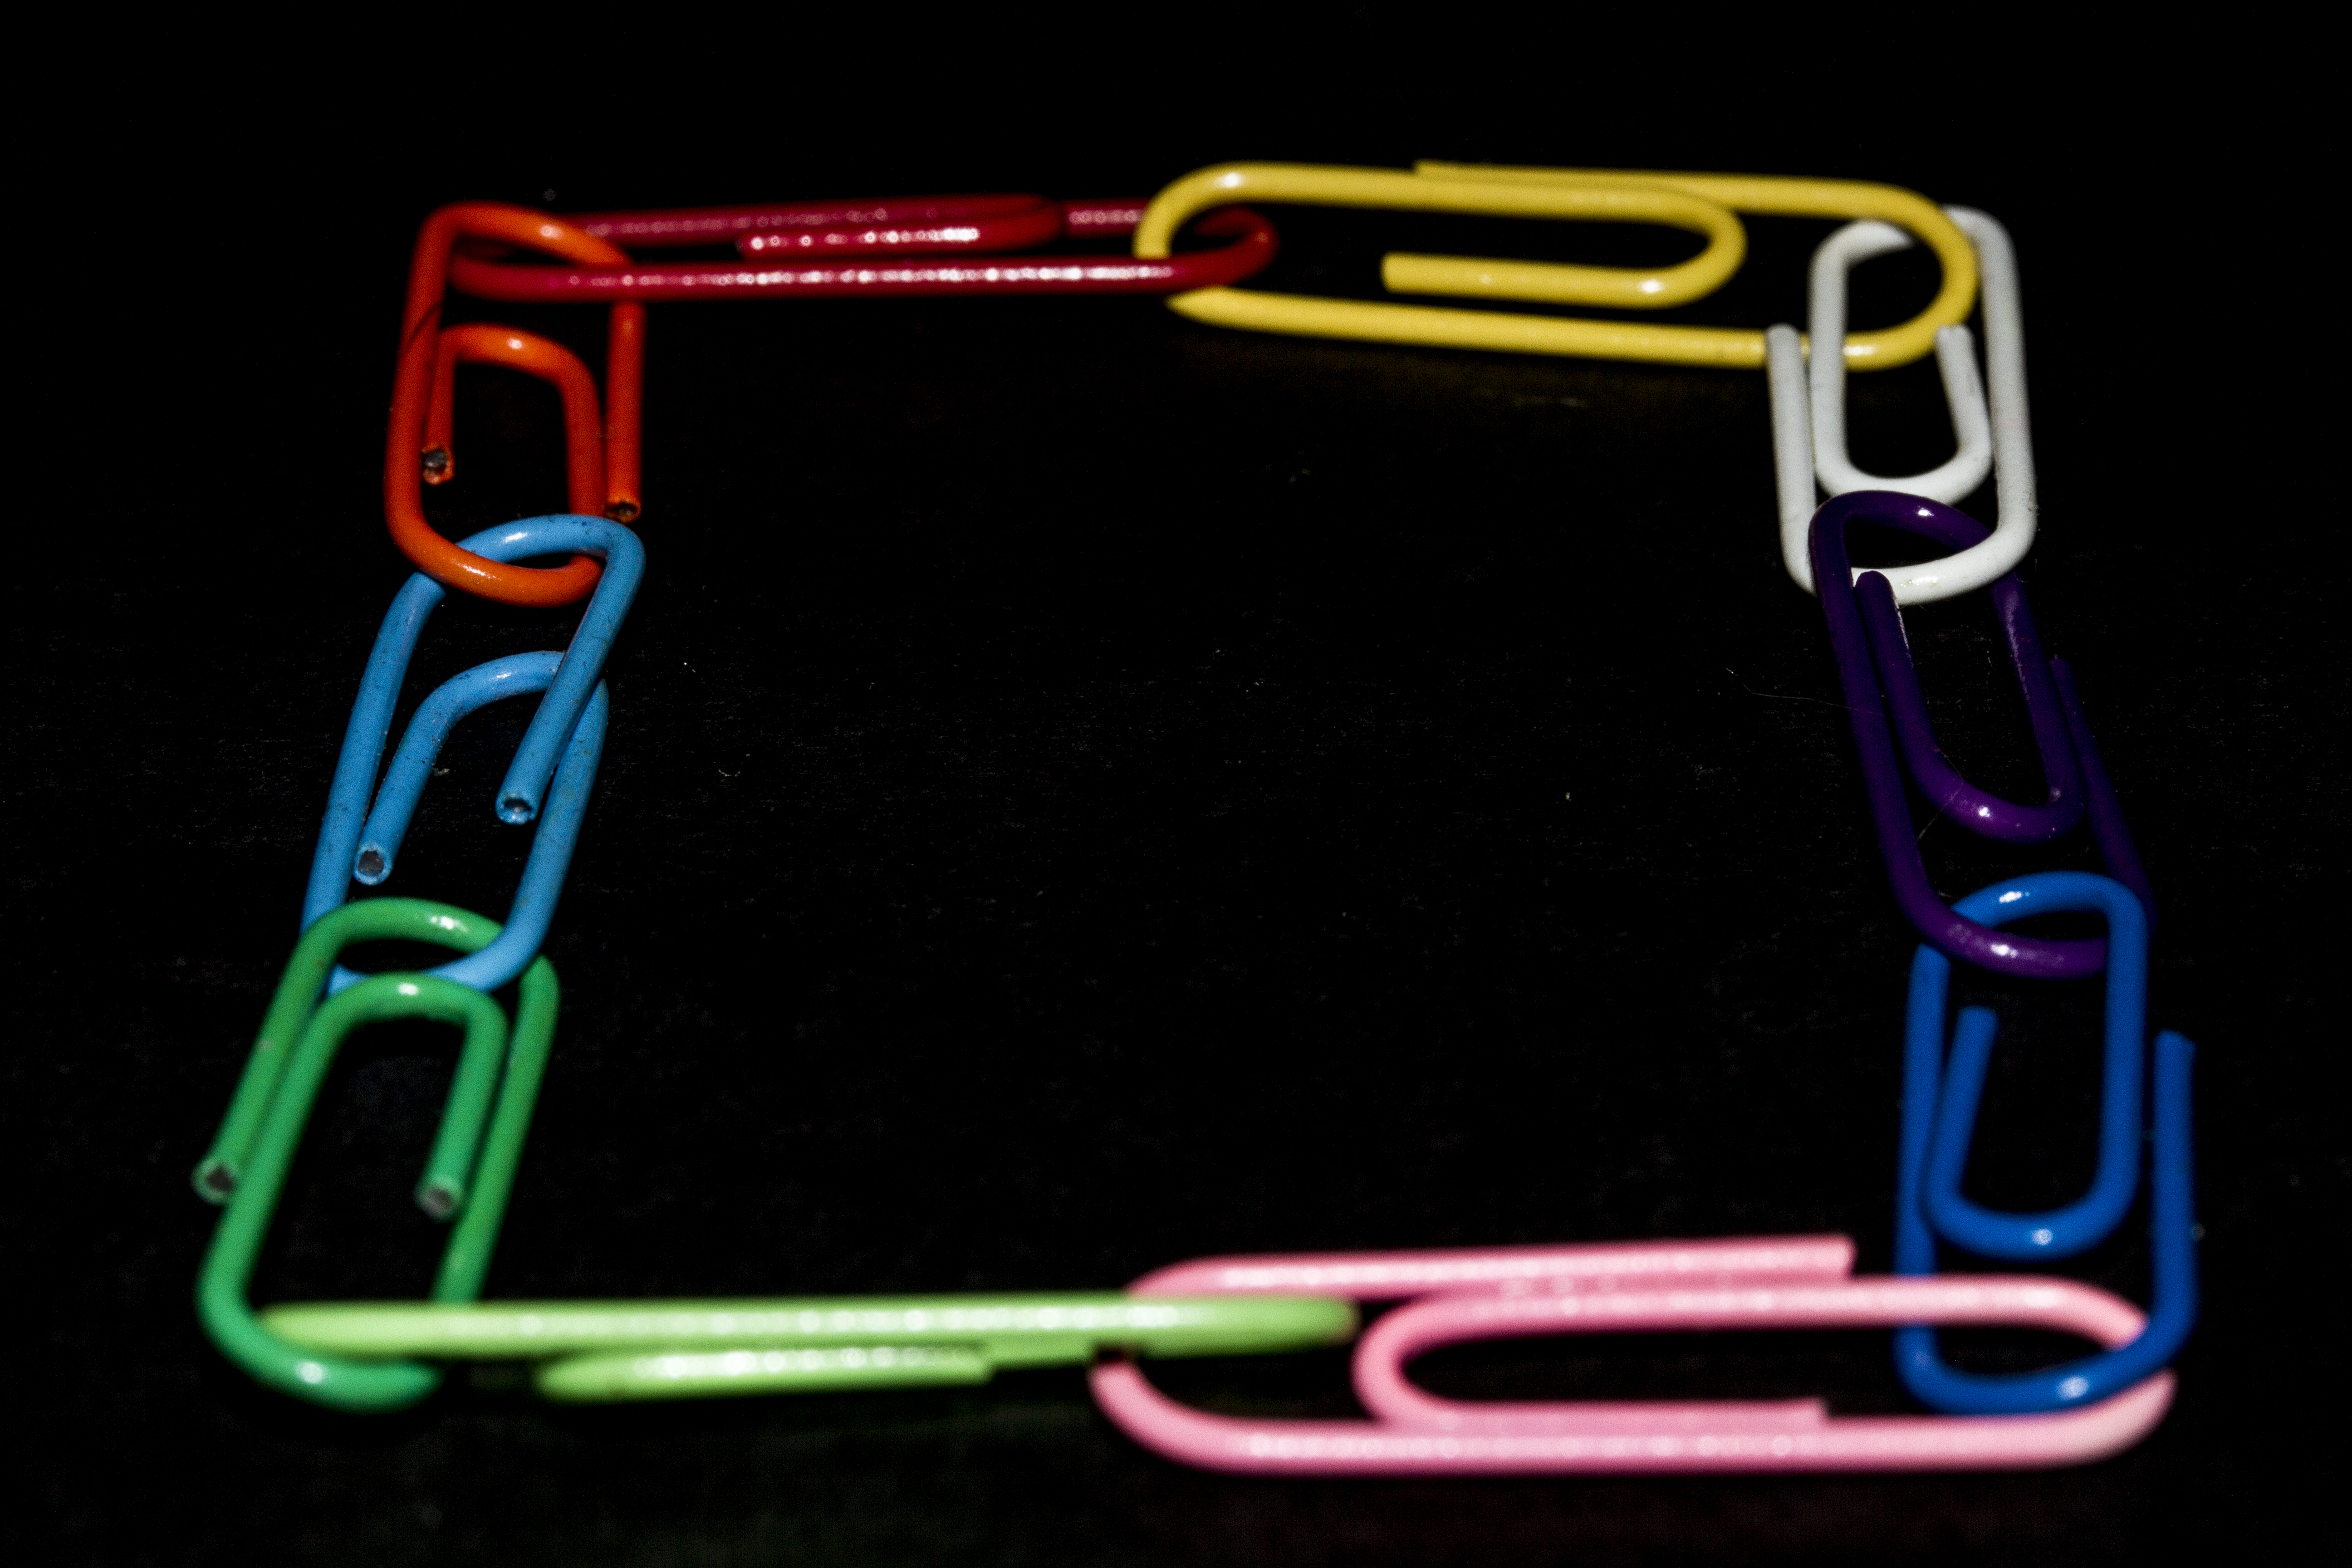
neon, font, uk, glasses, eyewear, peterborough, bicycle frame, vision care